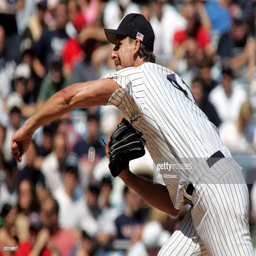
# throws a pitch against sports team .